St Andrew's Church, Castle Combe

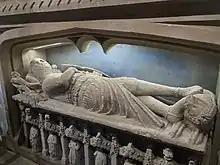
C. 13th century memorial dedicated to Sir Walter de Dunstanville

The Lady Chapel was the Scrope family chapel as of the mid 15th century. In the early 19th century the structure became unstable and the building was restored, funded chiefly by a member of the Scrope family. There was further restoration to the roof in 1962. Many of the adornments, such as the 19th century chancel fittings bear the Scrope family coat of arms. There is a 19th-century canopied Gothic Scrope family monument in the Lady Chapel.